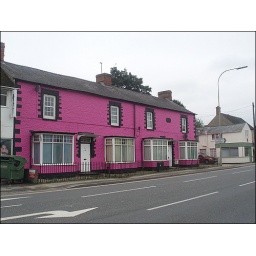
Amazing pink house in Kidlington!